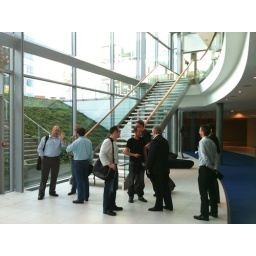
Closing down the LIVES demo &amp;amp; reception in the Gallery ground floor . . .